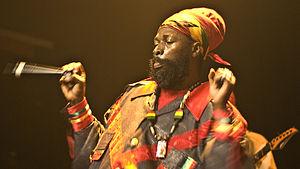
Capleton, de son vrai nom Clifton George Bailey III, né le 13 avril 1967 à Islington, Jamaïque, est un chanteur de reggae jamaïcain. Capleton est un des figures emblématiques de la scène reggae/dancehall de ces dernières années.